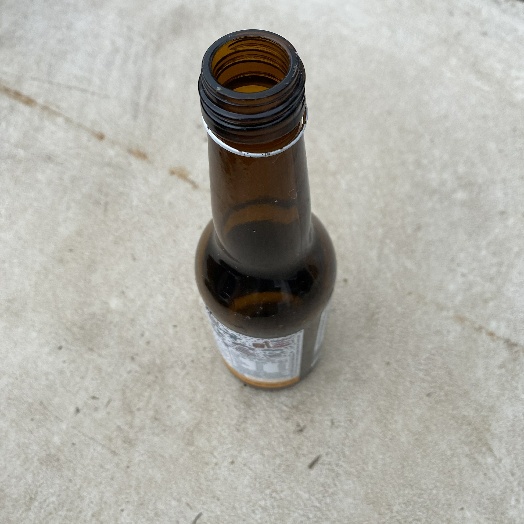
Label: Glass